Greg Pavlick

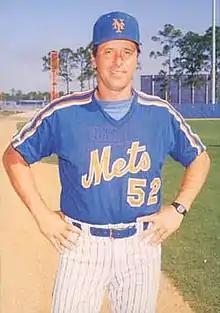

Gregory Michael Pavlick (born March 10, 1950) is an American former baseball pitching coach.